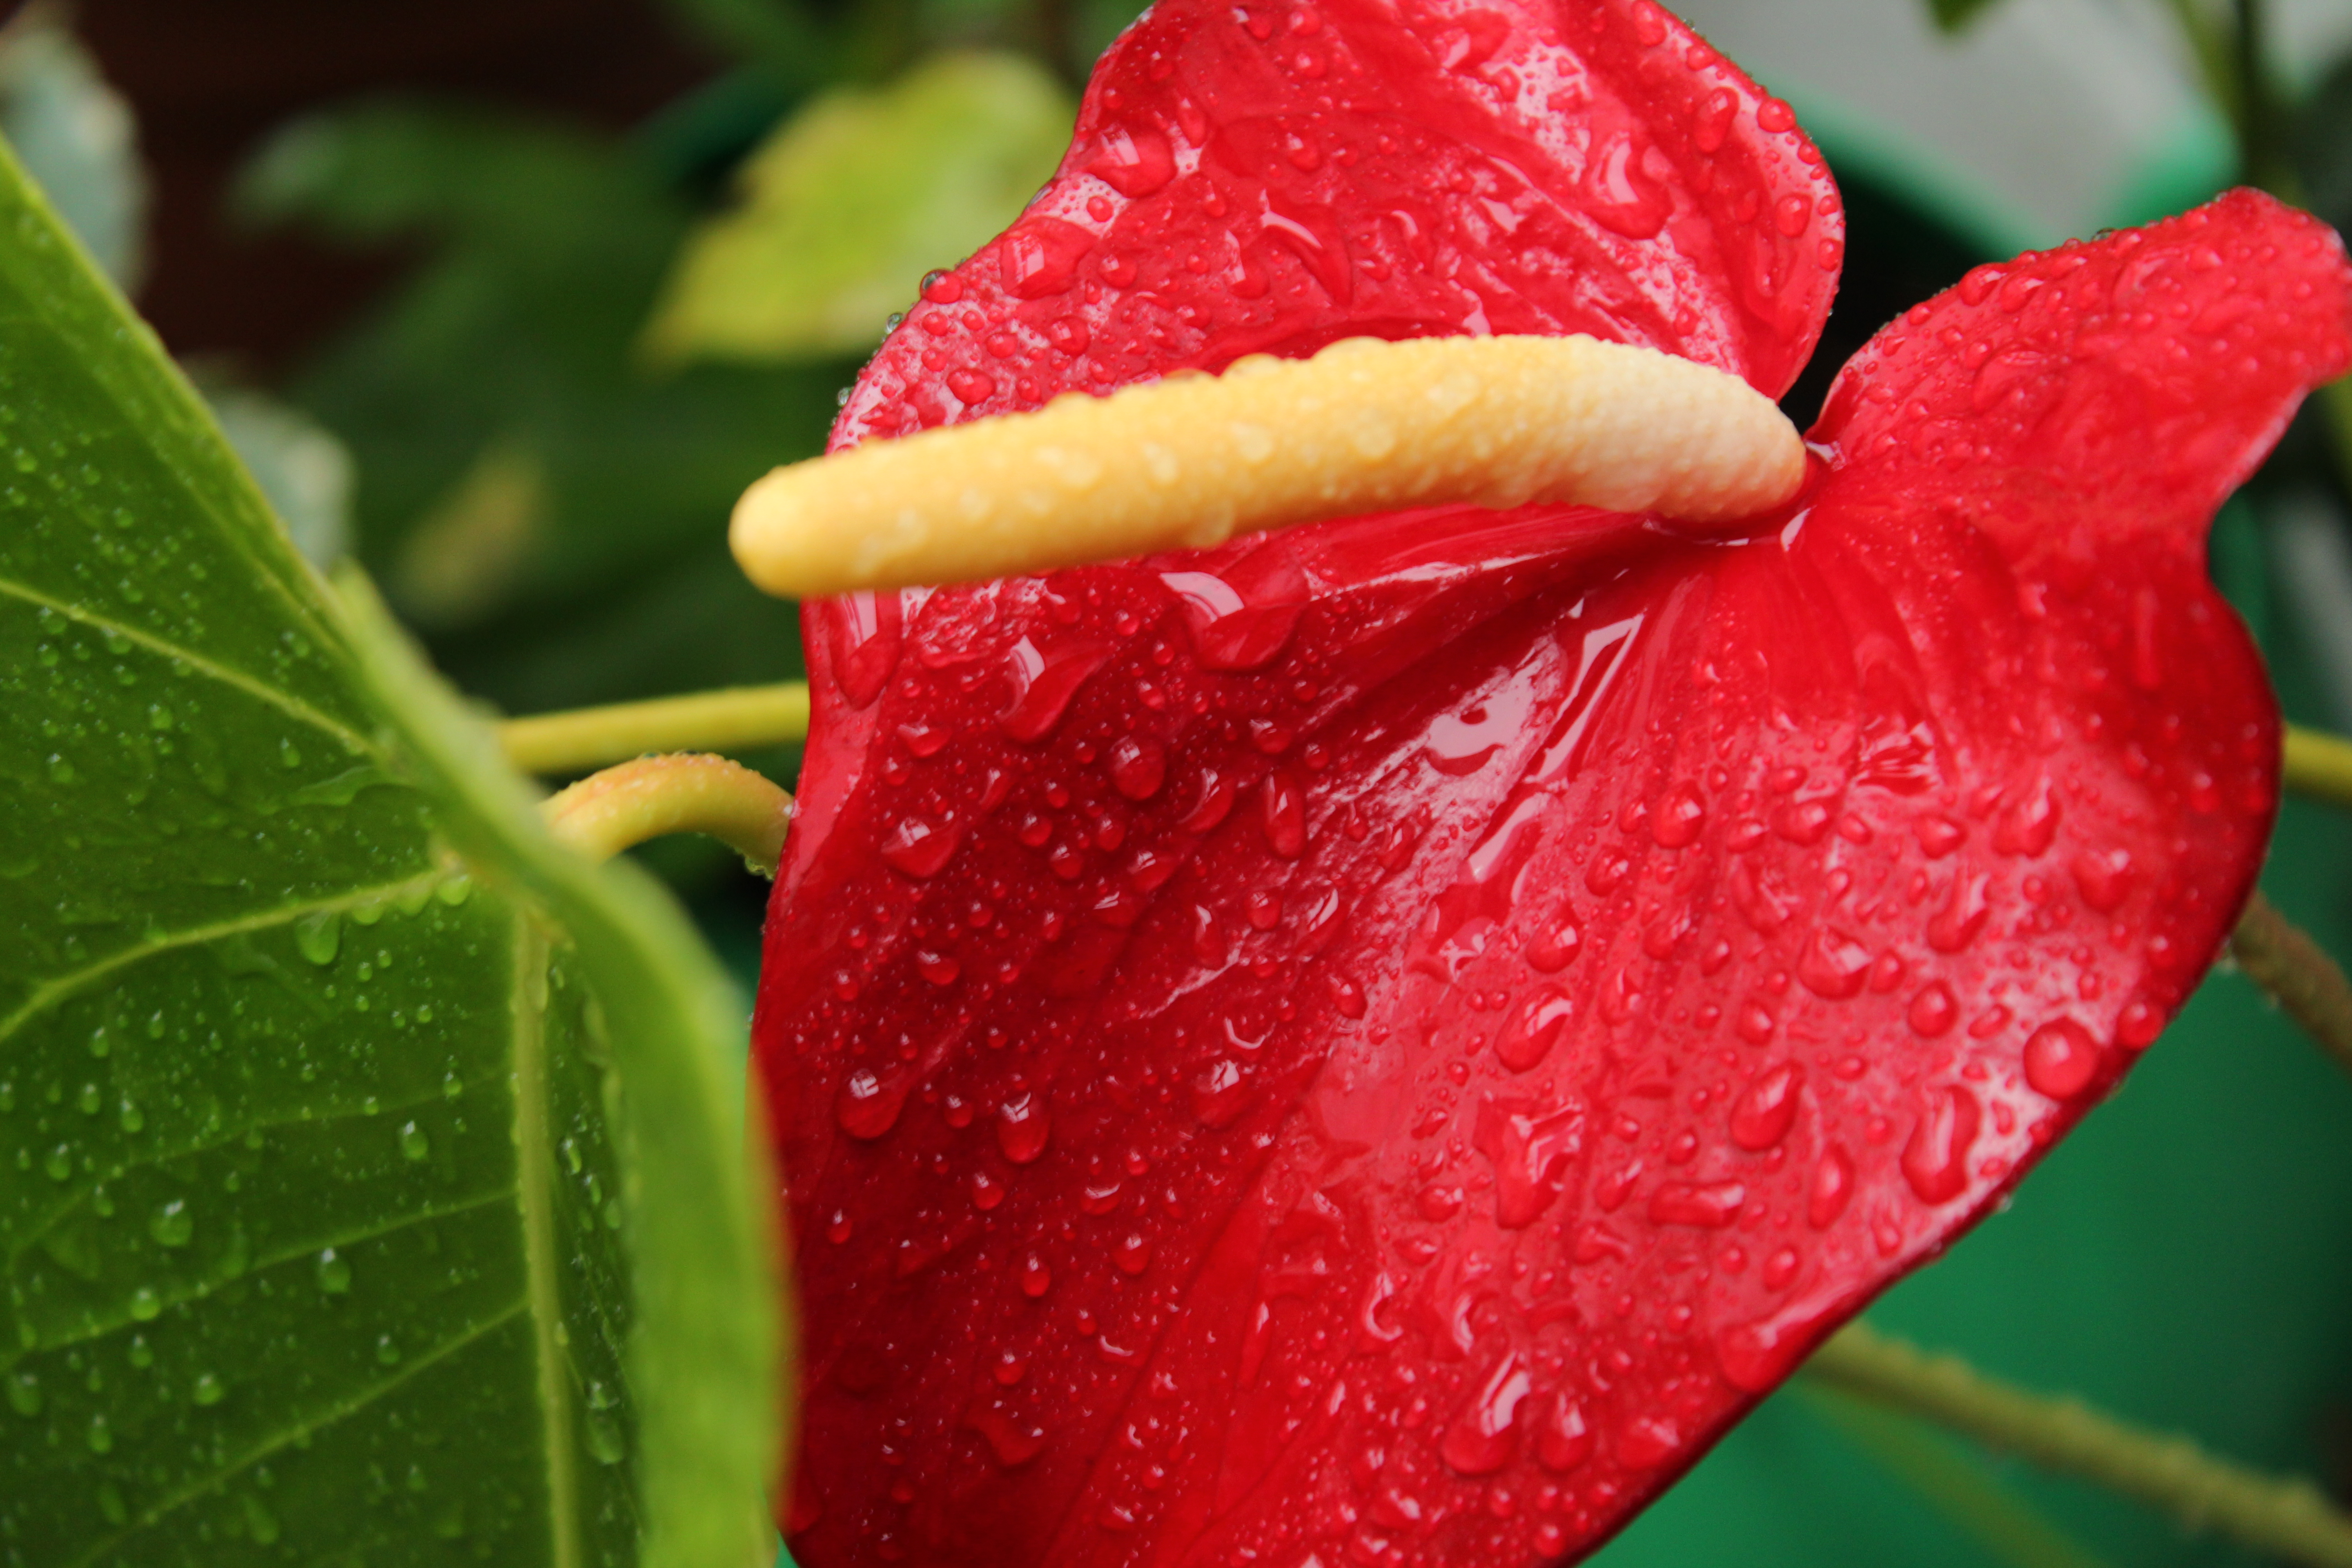
nature, flower, rain, red, anthurium, leaf, plant, dew, botany, moisture, water, petal, alismatales, macro photography, arum family, arum, plant stem